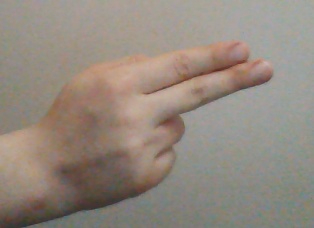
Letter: ain